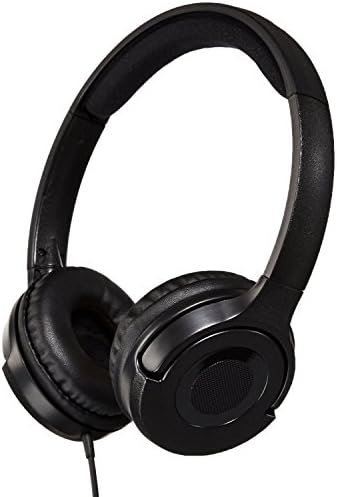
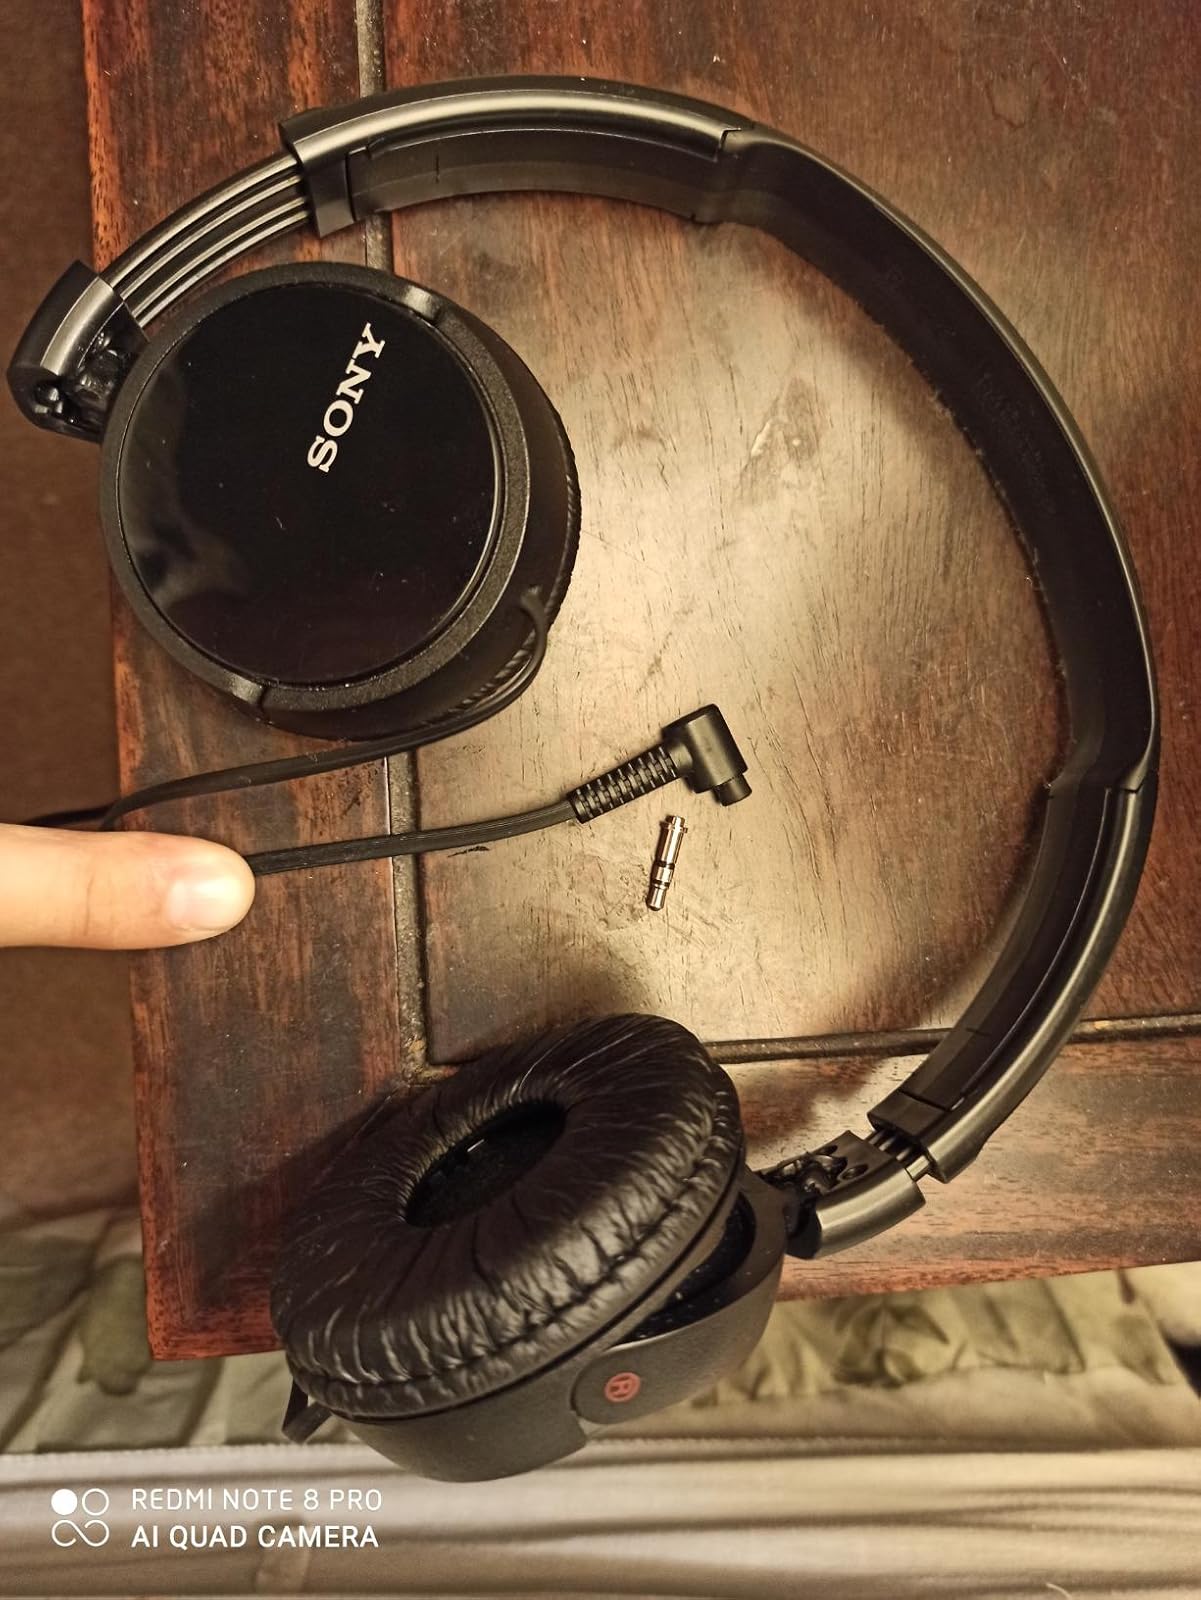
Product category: headphones
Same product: no